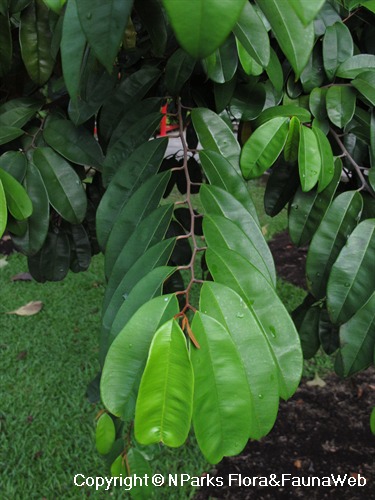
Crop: apple
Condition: healthy